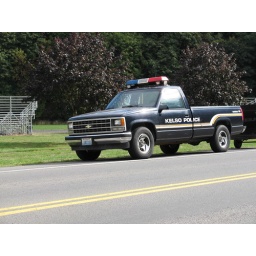
This classic was parked along the main road through Kelso in a school zone, towing the speed reader sign trailer.